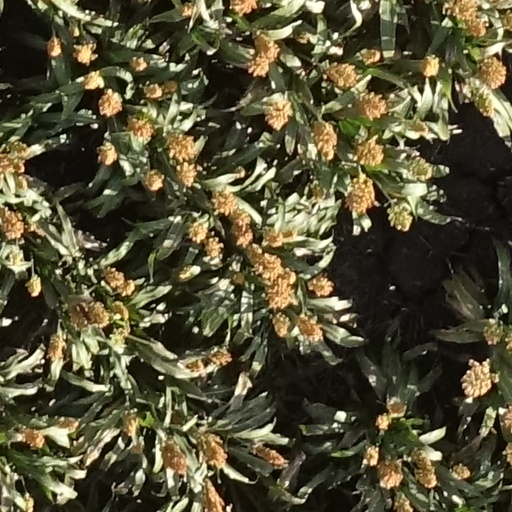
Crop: sorghum